Airbreathing jet engine

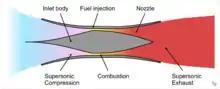
Scramjet engine operation

A ramjet is a form of airbreathing jet engine using the engine's forward motion to compress incoming air, without a rotary compressor. Ramjets cannot produce thrust at zero airspeed and thus cannot move an aircraft from a standstill. Ramjets require considerable forward speed to operate well, and as a class work most efficiently at speeds around Mach 3. This type of jet can operate up to speeds of Mach 6.